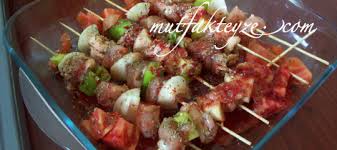
Yemek: kebap